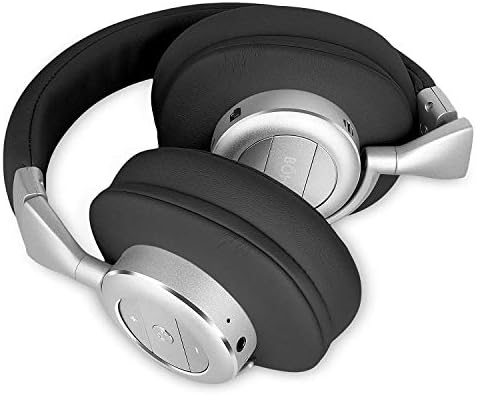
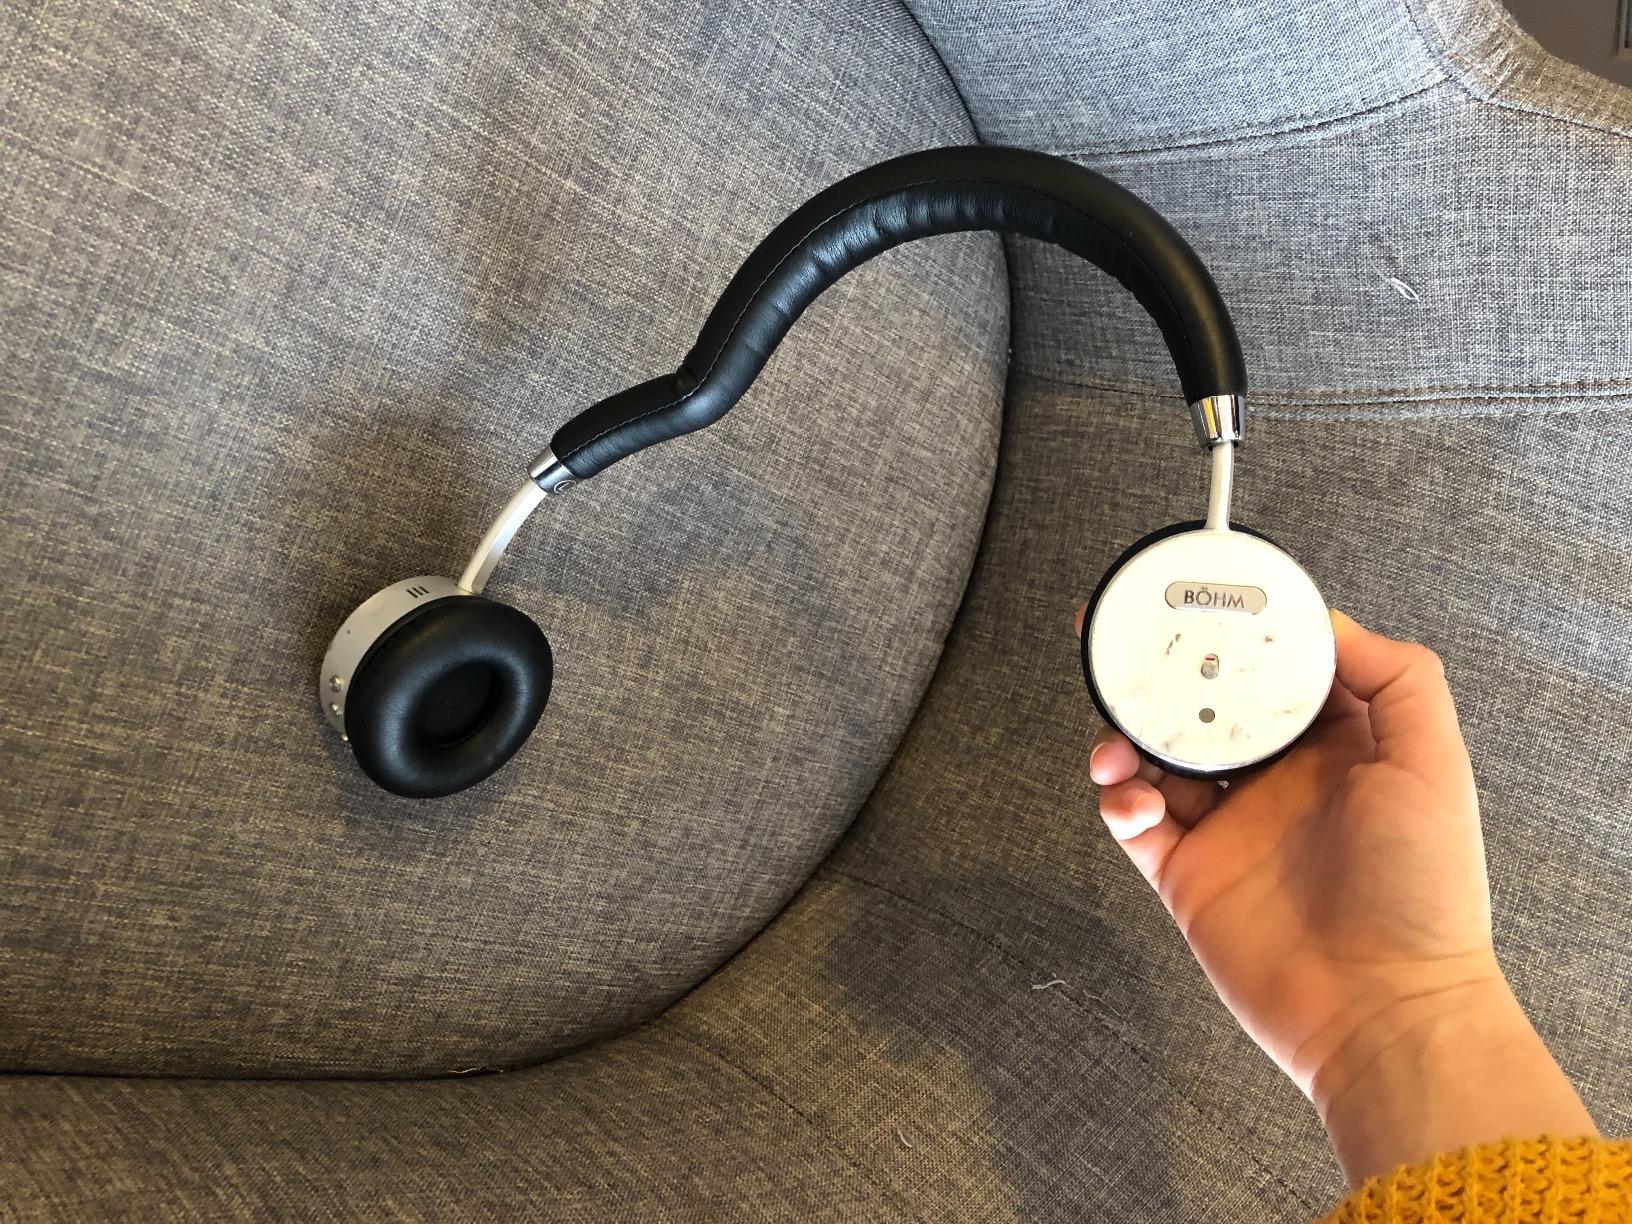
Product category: headphones
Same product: no